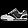
Label: Sneaker